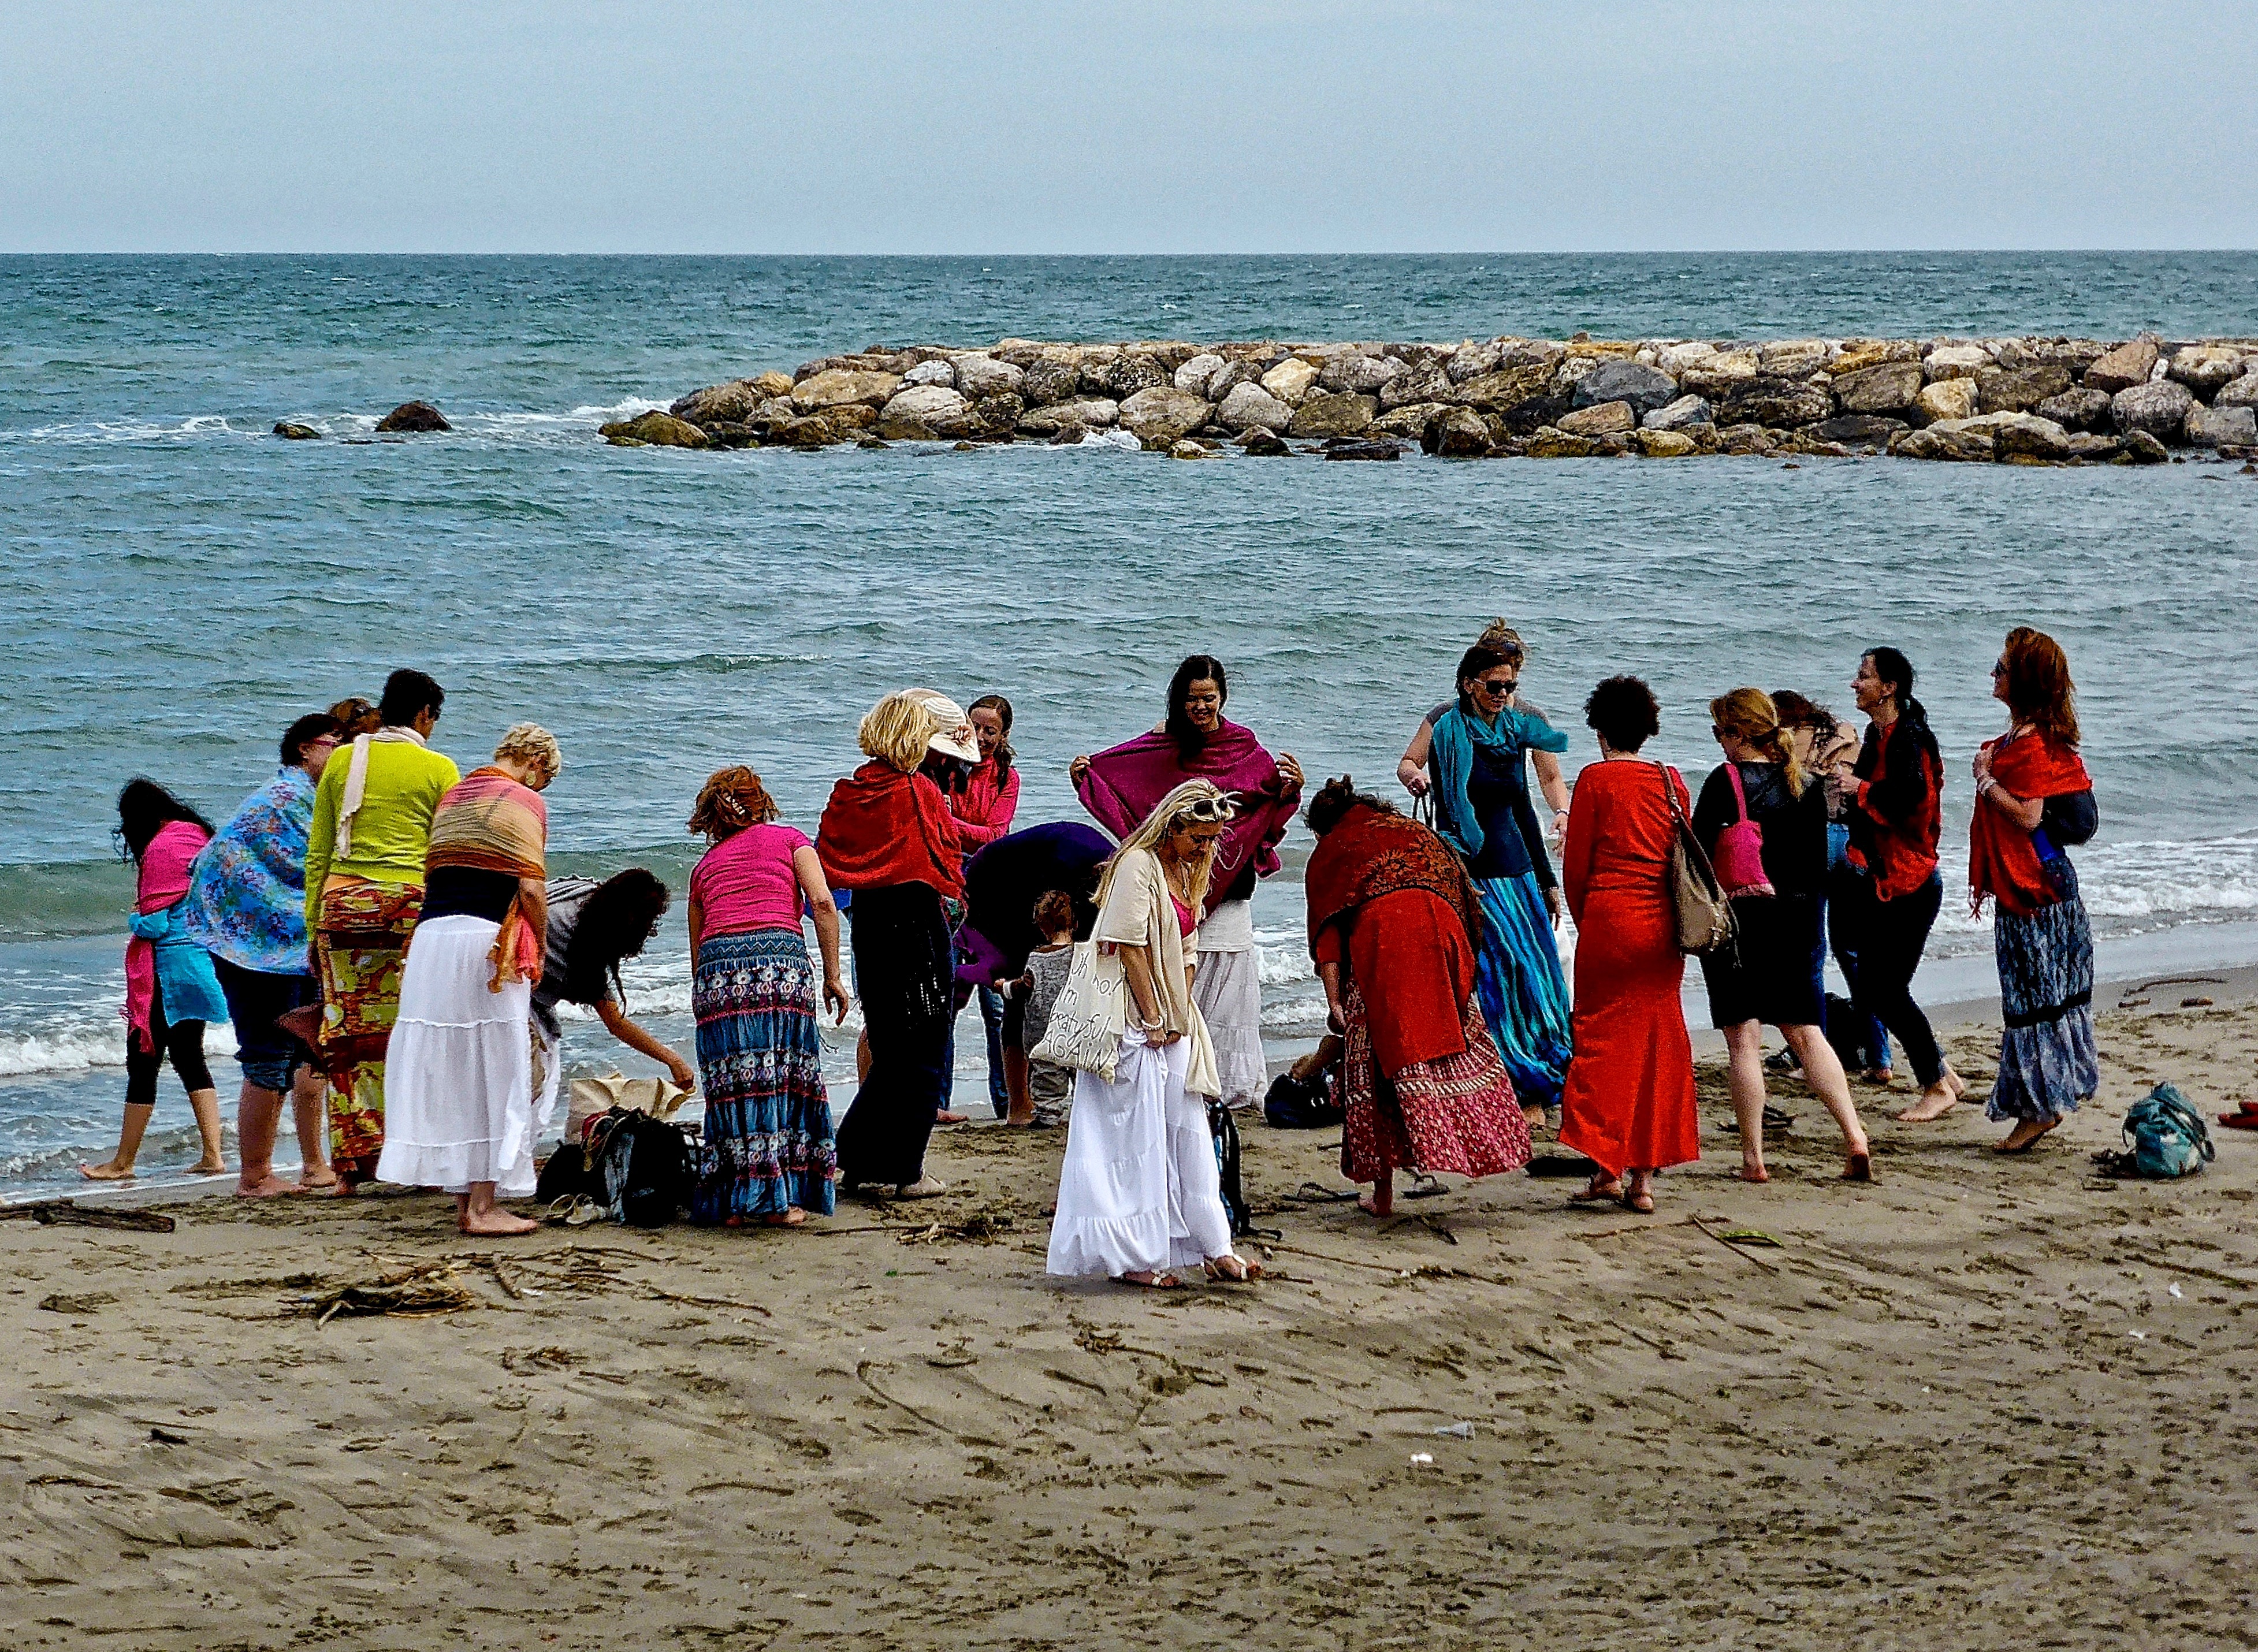
beach, sea, coast, sand, ocean, group, people, vacation, dance, tourism, body of water, women, casual, ritual, social group